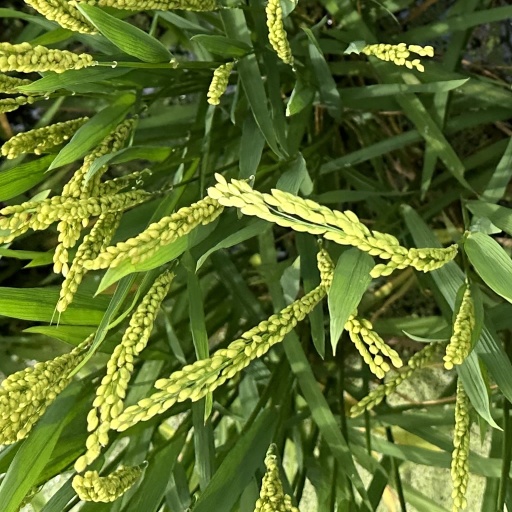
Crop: rice